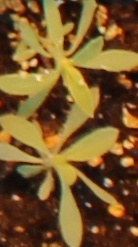
Label: Kochia